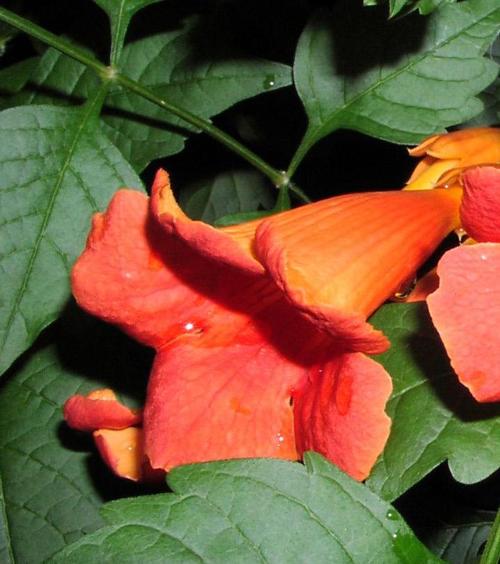
Label: trumpet creeper